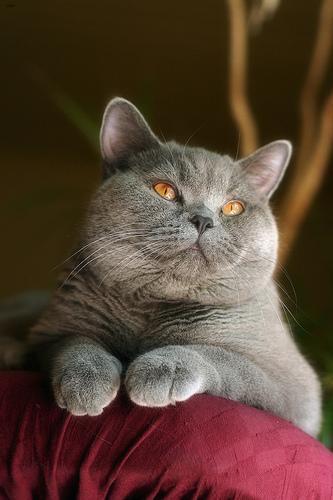
British Shorthair